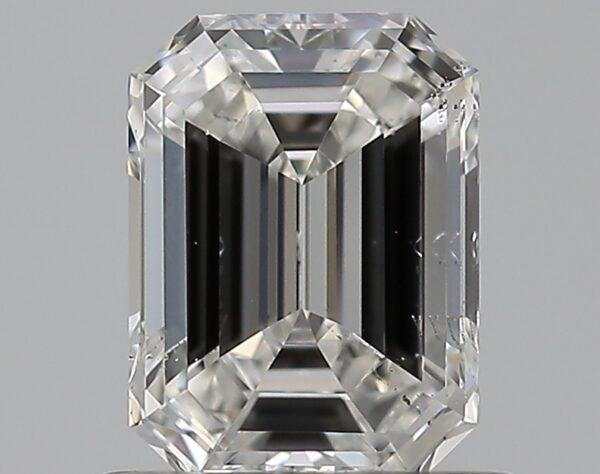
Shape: emerald
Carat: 0.7
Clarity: SI1
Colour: G
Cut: EX
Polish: EX
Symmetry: VG
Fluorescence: F
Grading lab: GIA
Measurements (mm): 6.04 x 4.47 x 2.87